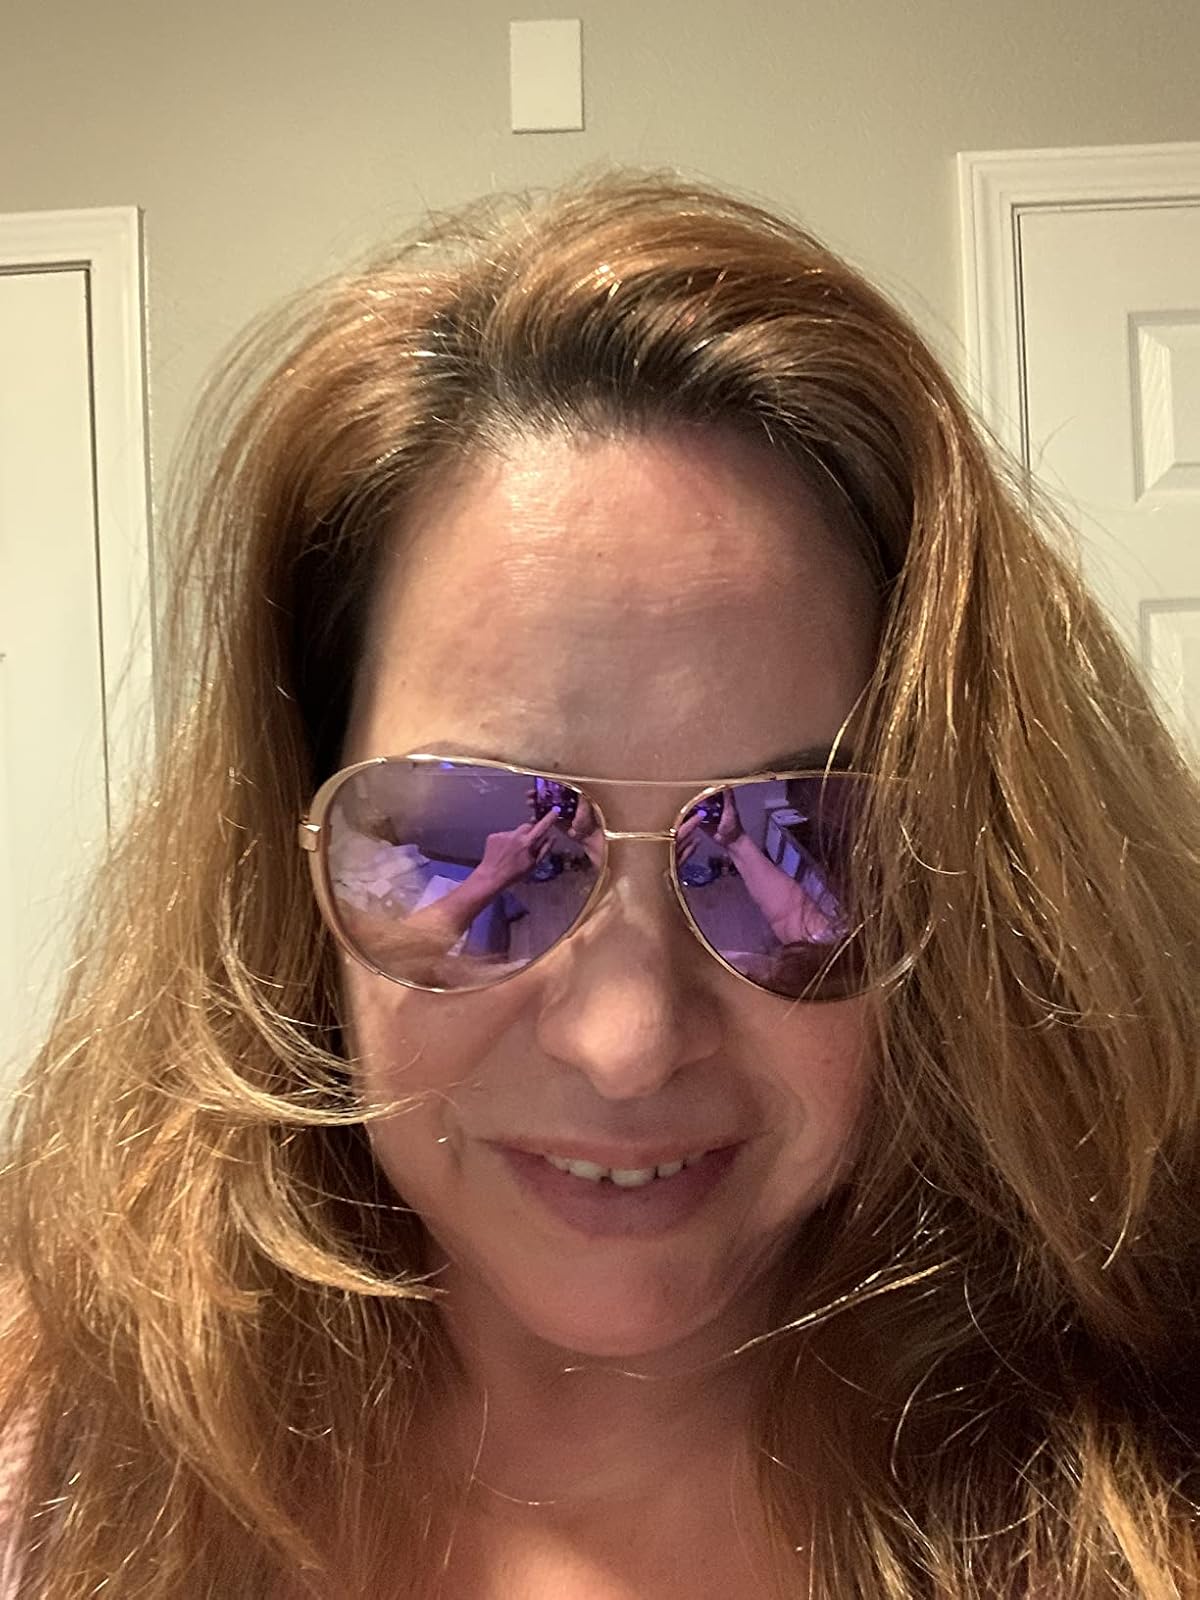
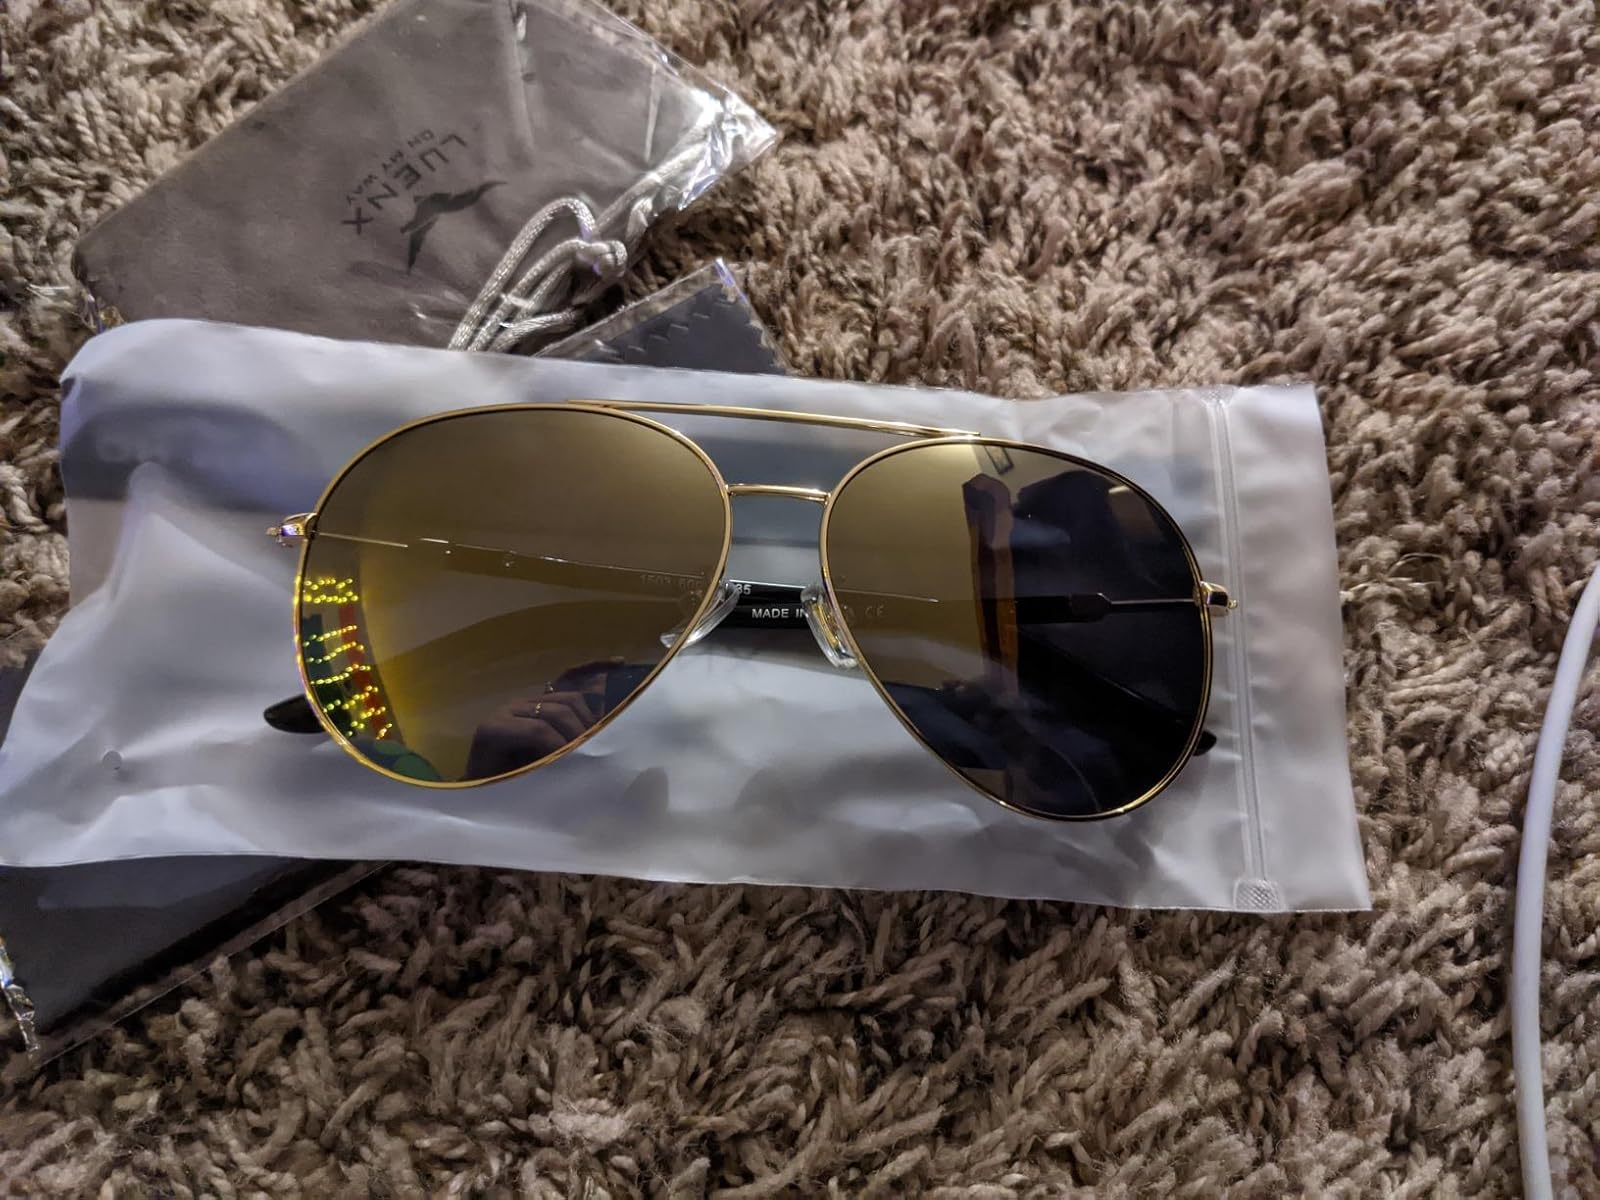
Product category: accessories_sunglasses
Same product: no